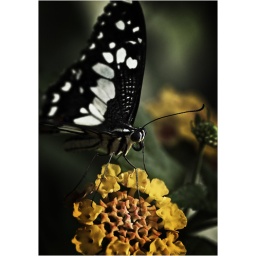
I have taken this shot in the house of the butterfly at milano marittima - italy